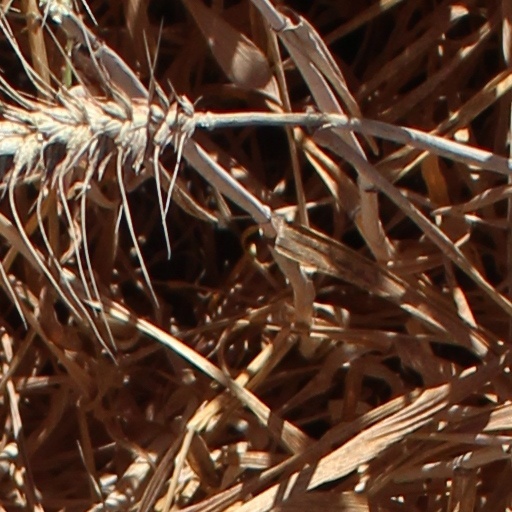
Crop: wheat